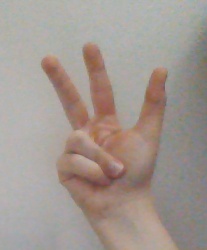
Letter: al